Noh Hong-chul

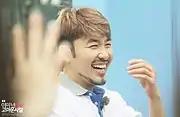
Noh Hong-chul during the Infinite Challenge on 7 August 2014

Noh Hong-chul (born 31 March 1979) is a South Korean entertainer and entrepreneur. He is the co-host of the variety show "Talents for Sale". He previously appeared on the television programs "Infinite Challenge" and "I Live Alone". He had a cameo in the popular music video "Gangnam Style" which featured his trademark pelvic thrusting.